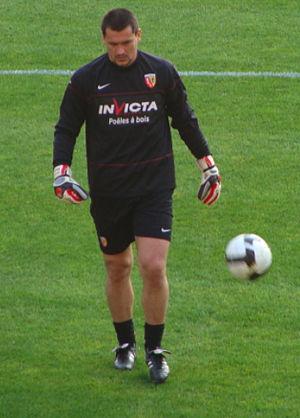
Vedran Runje gardien de but
La saison 2008-2009 du Racing Club de Lens est la 1ʳᵉ saison du club en seconde division depuis 1991. La reprise a été fixée au 23 juin. Du 29 au 6 juillet, l'équipe a effectué un stage à Vichy, puis un second au Touquet du 15 au 20 juillet.